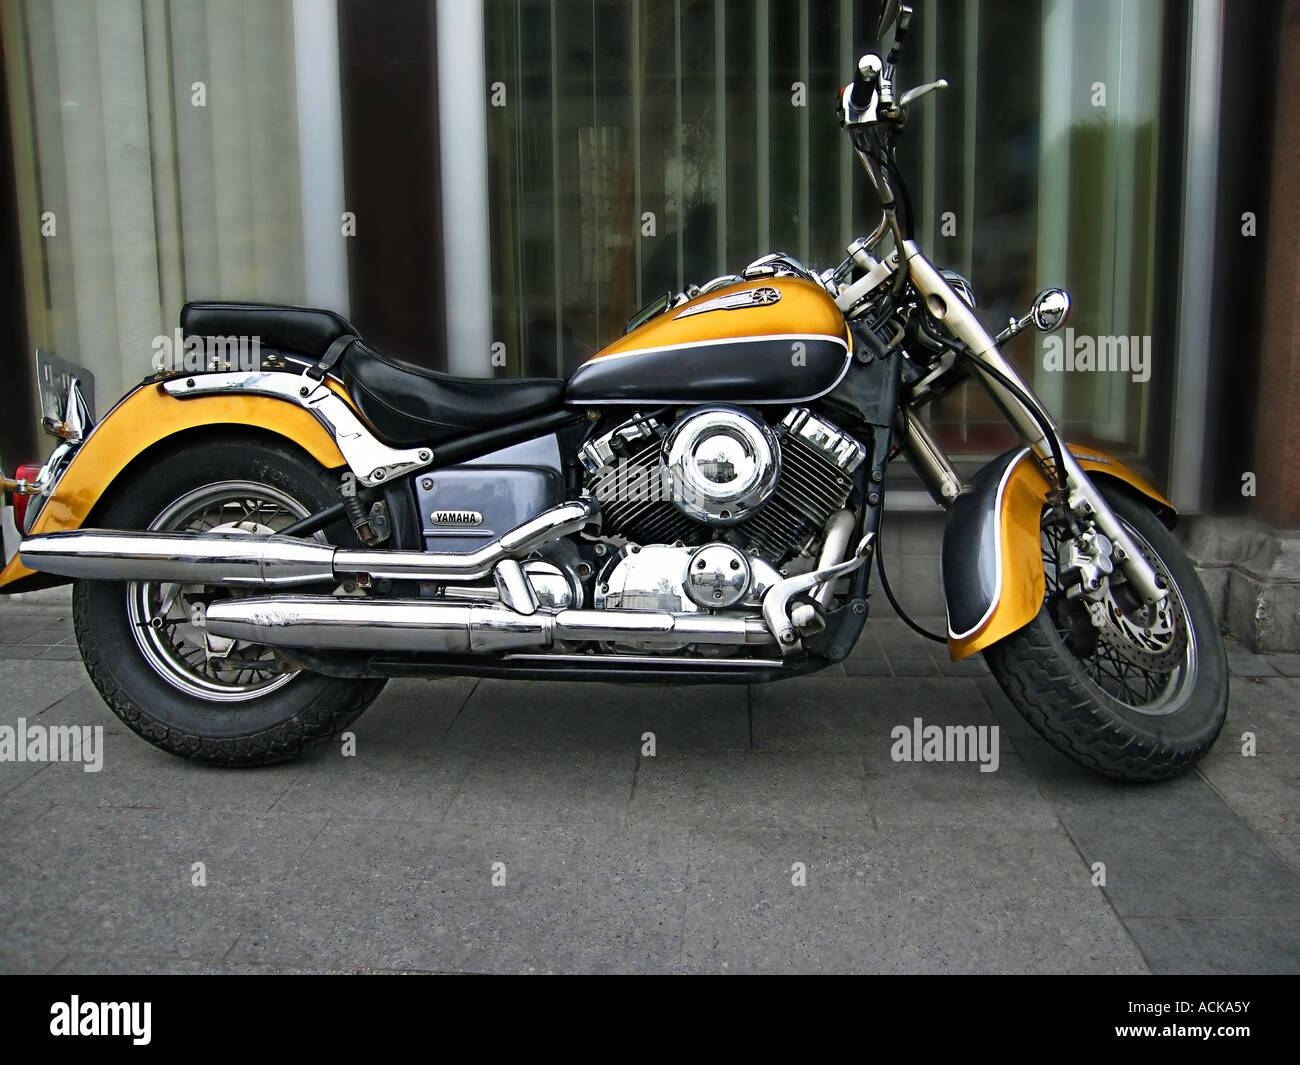
Vehicle type: Motorcycles